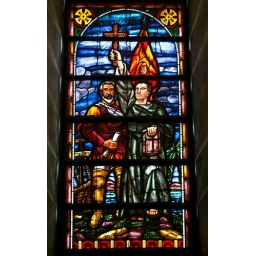
Glass window of San Agustin Church, the oldest church in the Philippines.